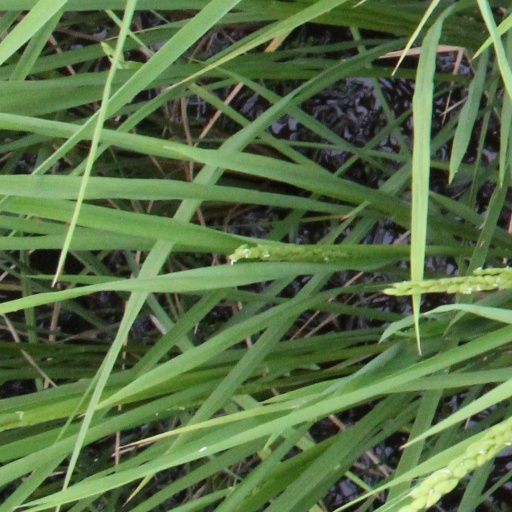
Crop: rice